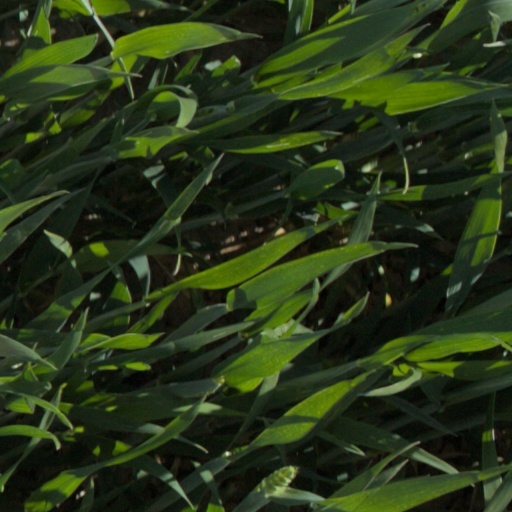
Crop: wheat